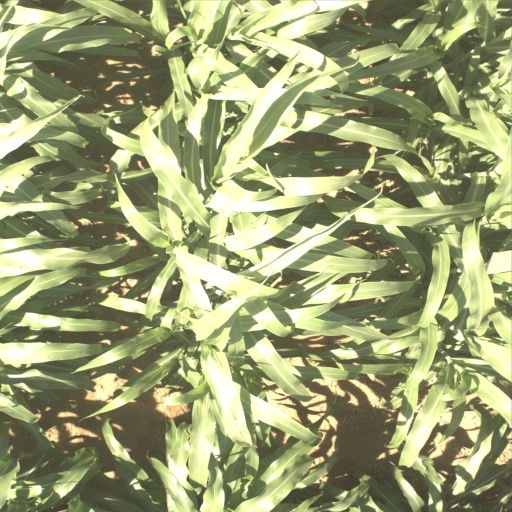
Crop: sorghum